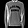
Label: Pullover